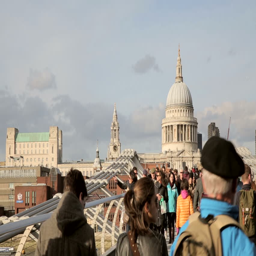
commuters and city workers going to work .